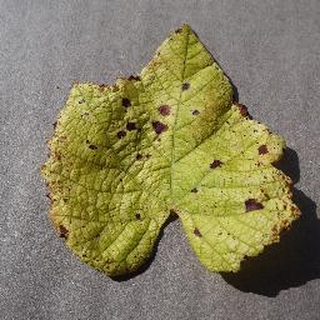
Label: grape_leaf_blight